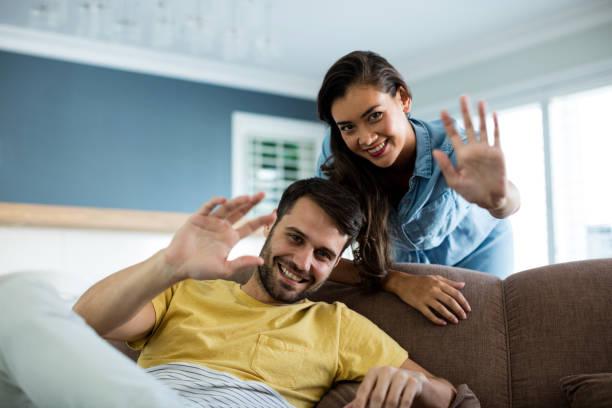
portrait of couple waving hands in the living room
Relation: Visible, Action, Meta